Big Hill Tunnel

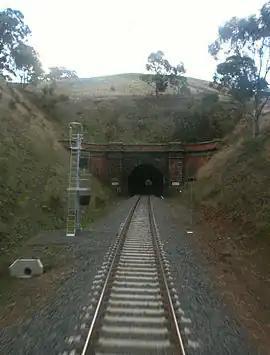
Southern portal of the 390-metre-long "Big Hill" railway tunnel, originally double-tracked, 2006

The Big Hill Tunnel, in Big Hill, Bendigo, Australia, was built as part of the Melbourne–Echuca railway or Bendigo line. It was commenced by the private Melbourne, Mount Alexander and Murray River Railway Company. When the company experienced financial difficulties it was taken over by the Victorian colonial government in 1856, with the Victorian Railways Department being formed to operate the new public railway system.